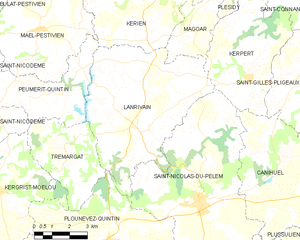
Lanrivain [lɑ̃ʁivɛ̃] est une commune française située dans le département des Côtes-d'Armor en région Bretagne.